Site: brandenburg
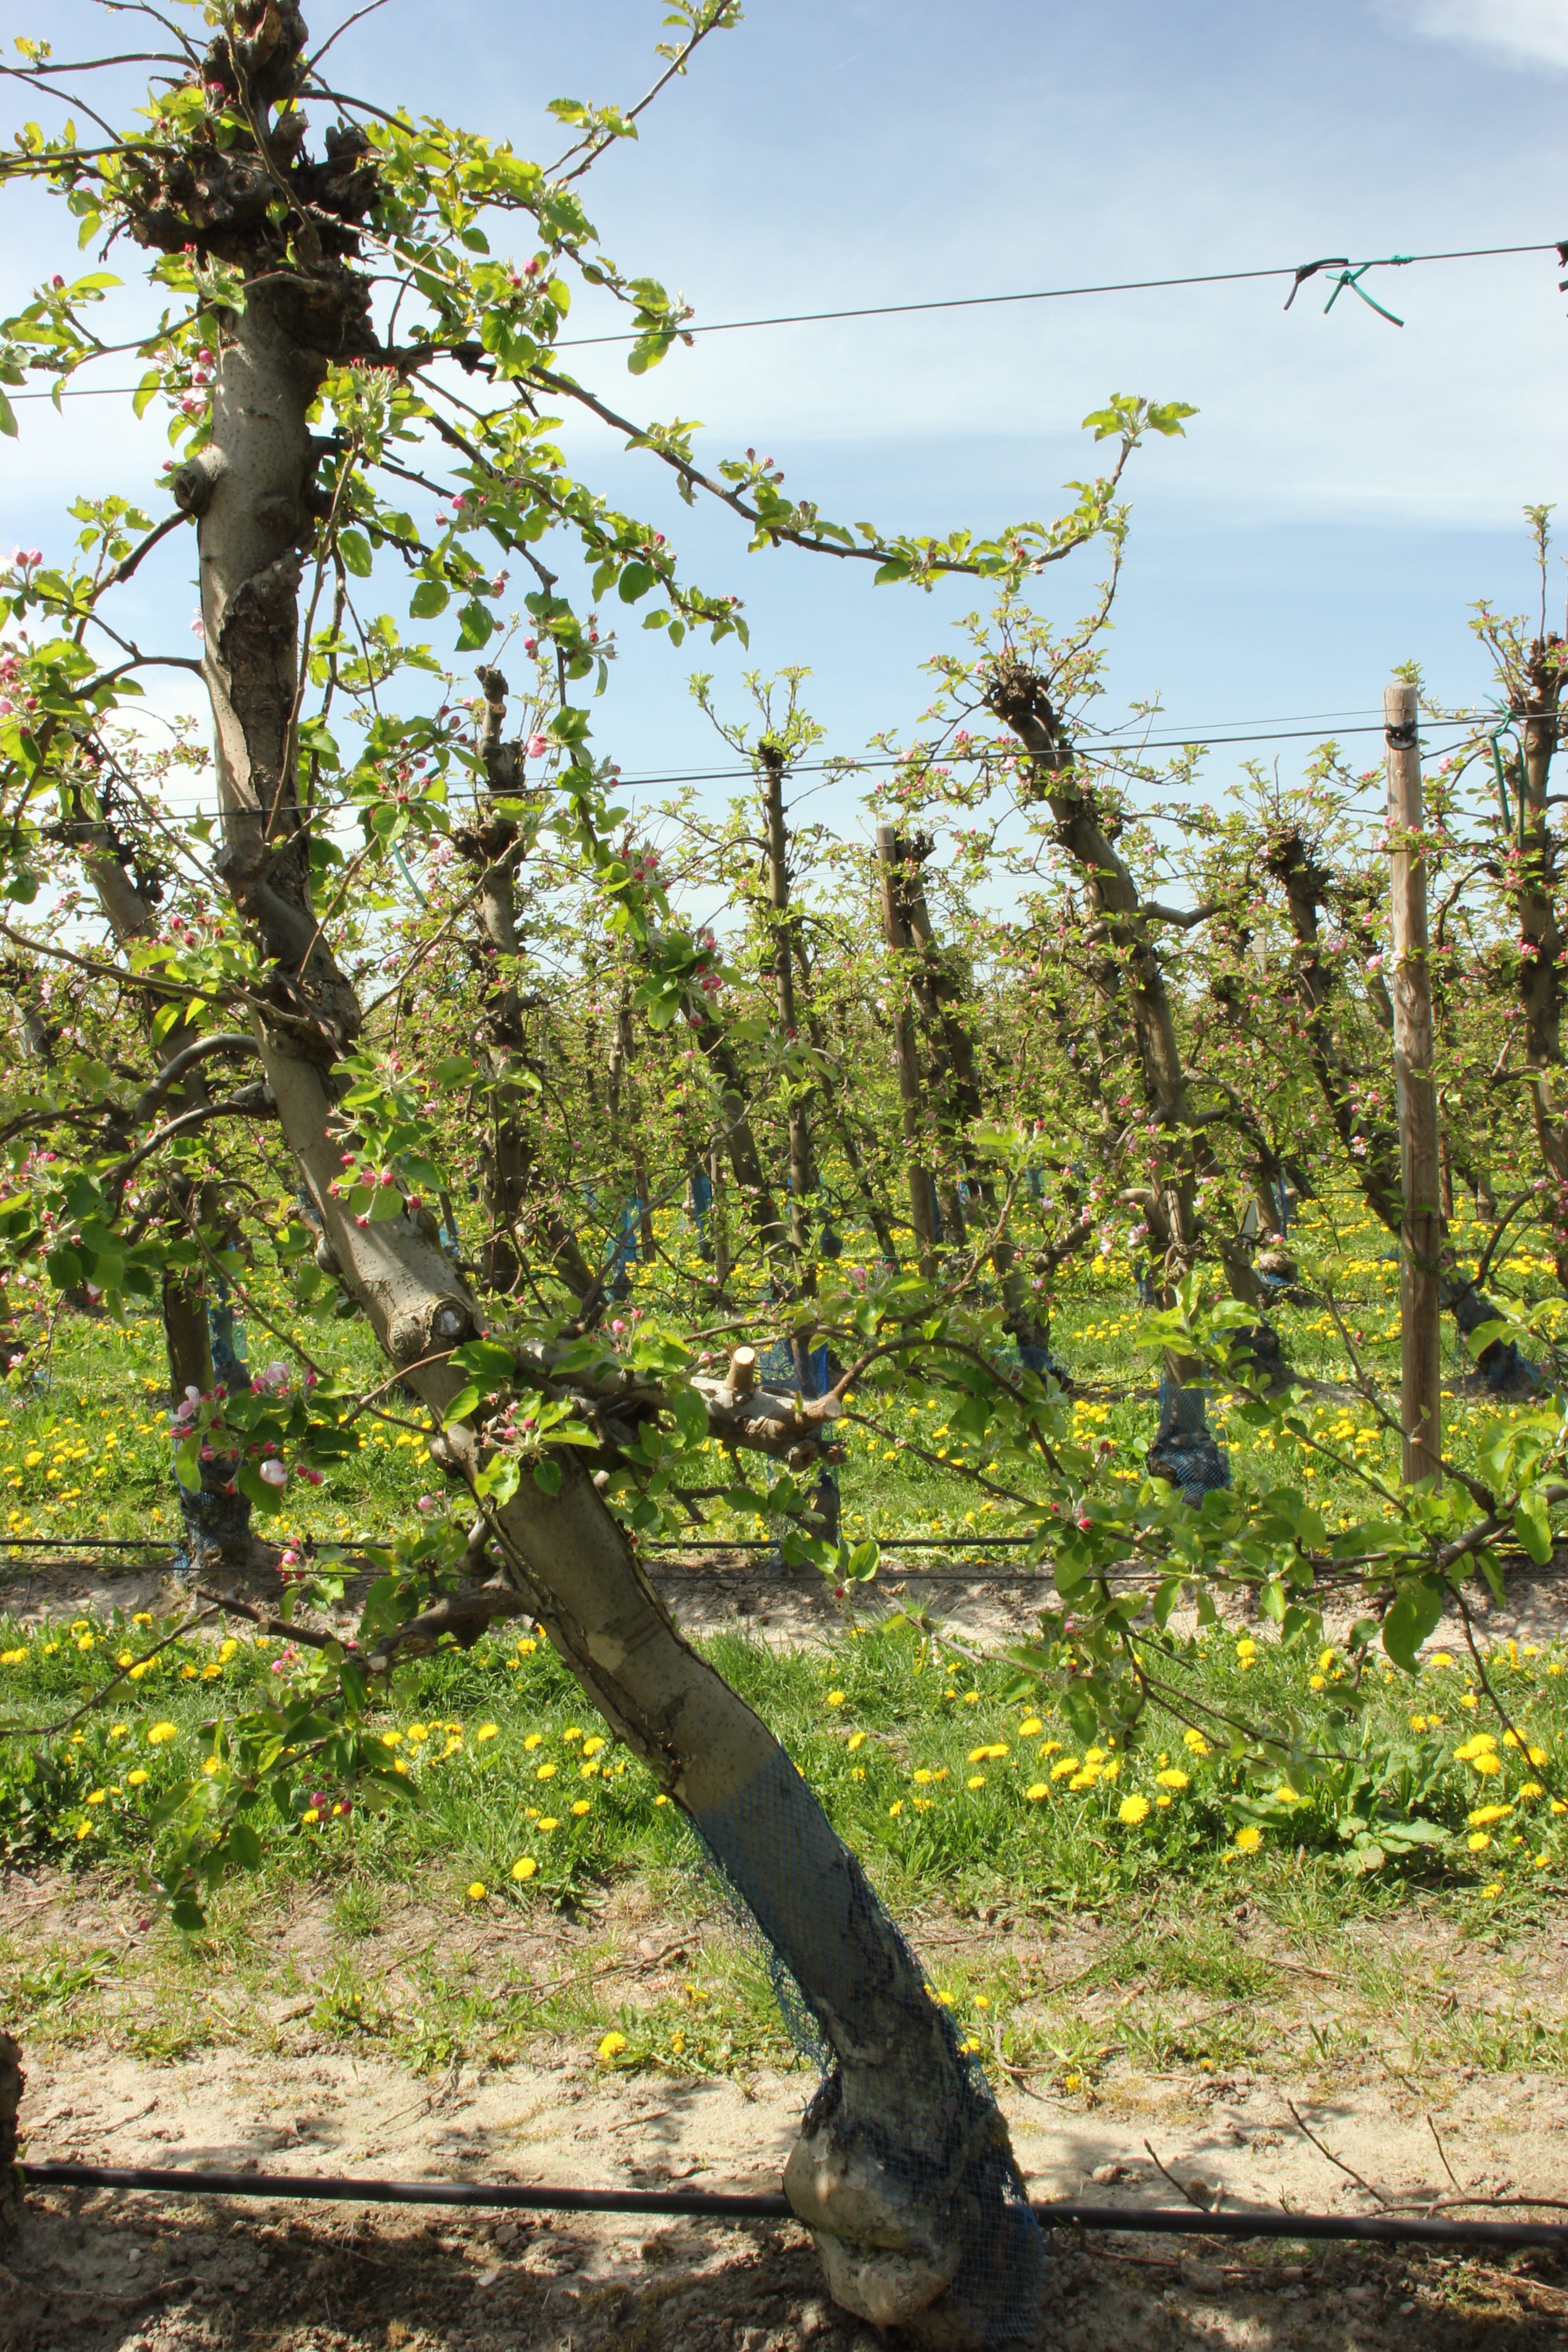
Growth stage (BBCH 57): Inflorescence emergence